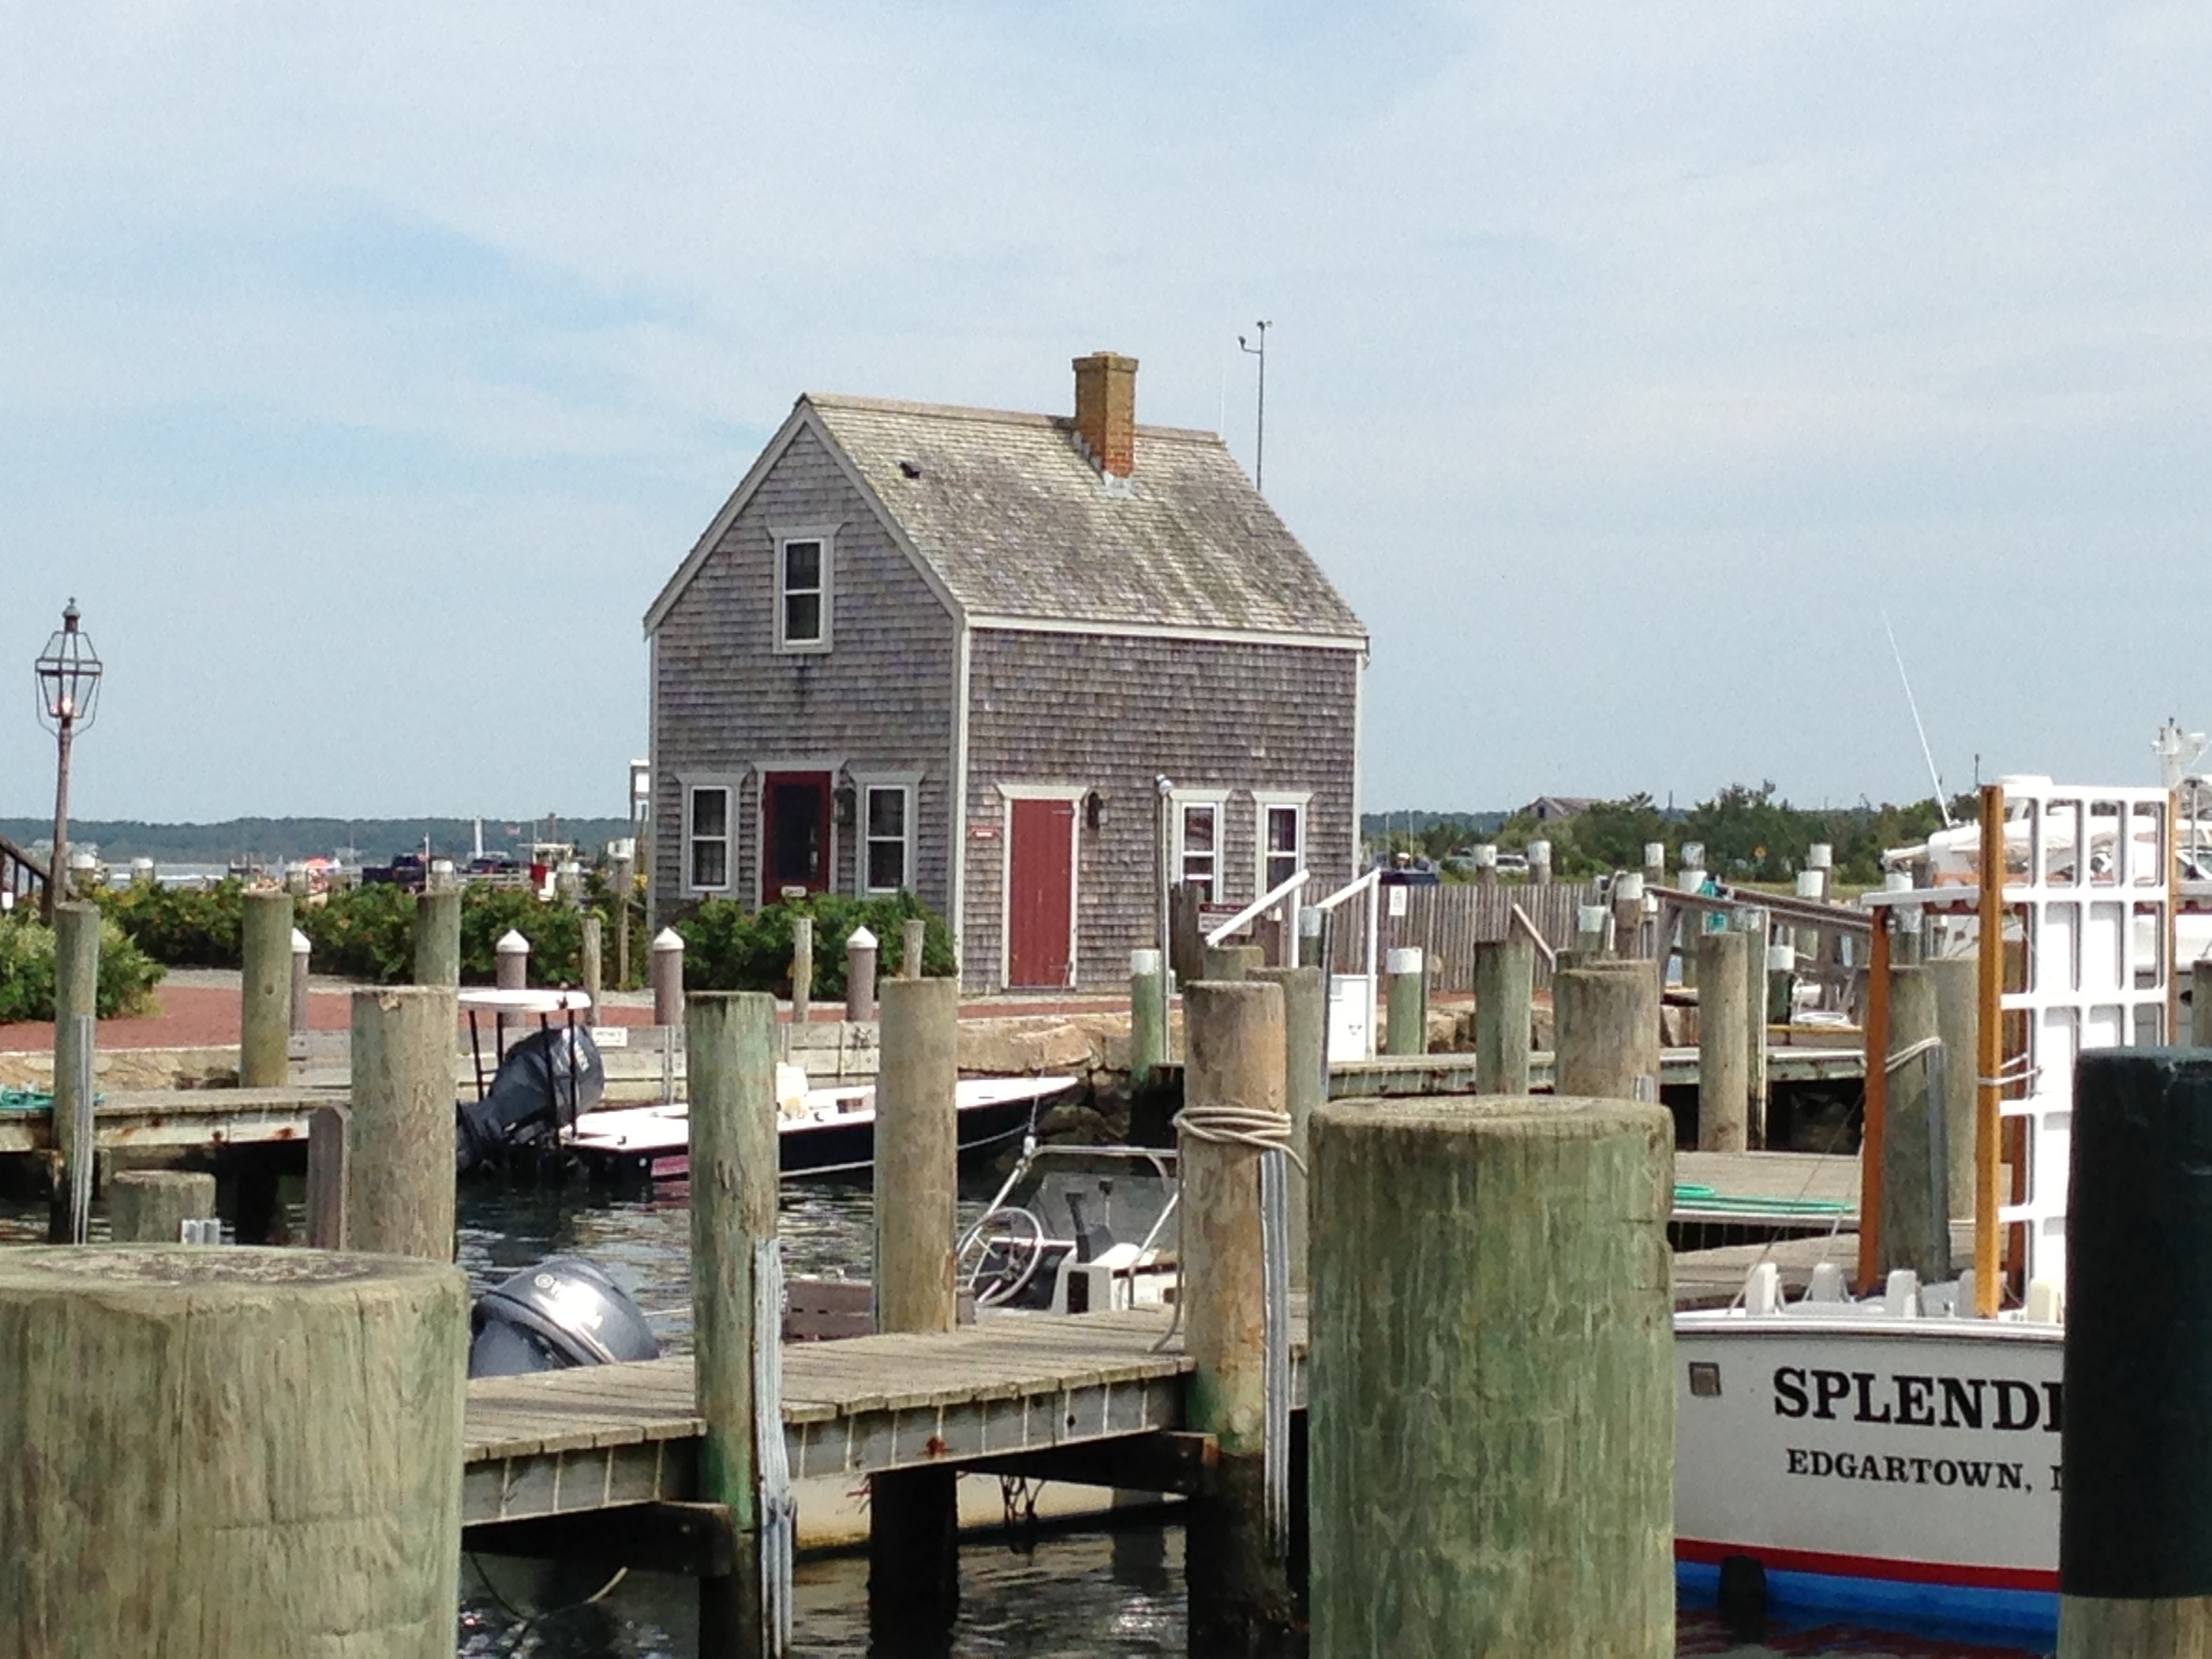
dock, mooring, boardwalk, town, home, pier, canal, walkway, cottage, port, waterway, docks, haven, boats, martha's vineyard